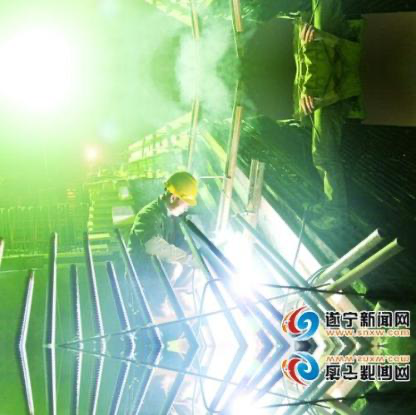
Objects in the image:
label: helmet